Kilkenny

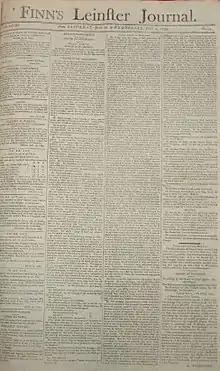
"Finns Leinster Journal"

St Canice's Cathedral, also known as Kilkenny Cathedral, present building dates from the 13th century and is the second longest cathedral in Ireland. The cathedral is named after Saint Canice, who also gave his name to the town.